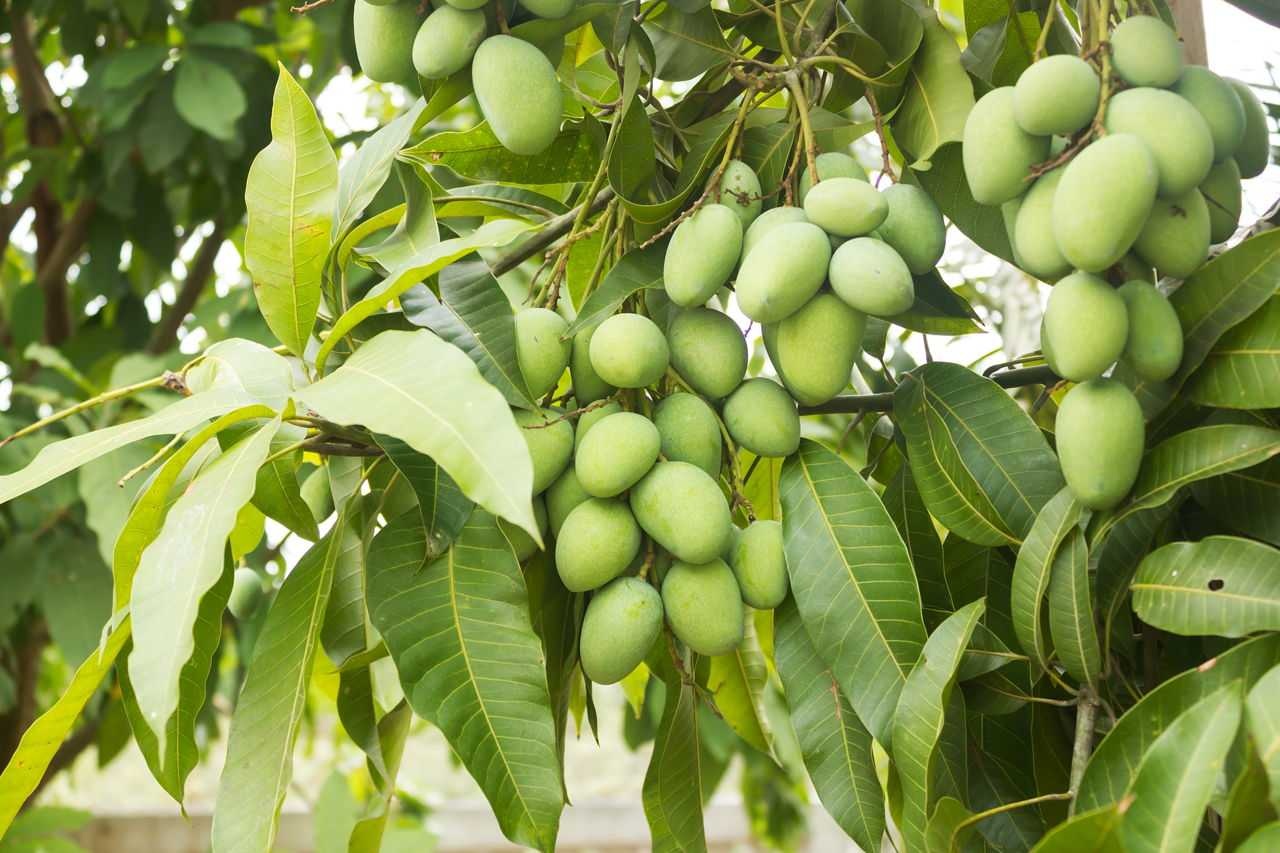
Label: Mango